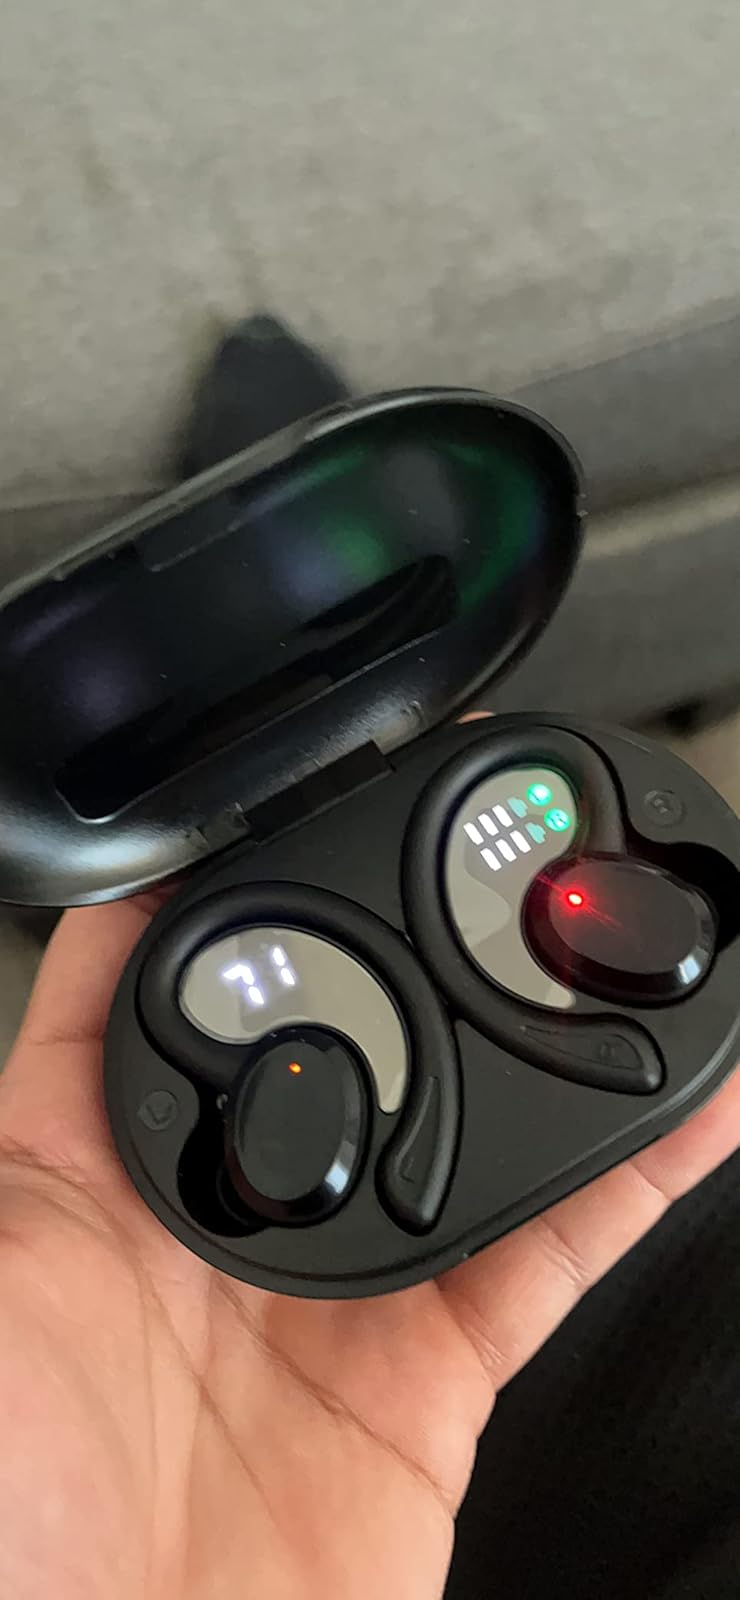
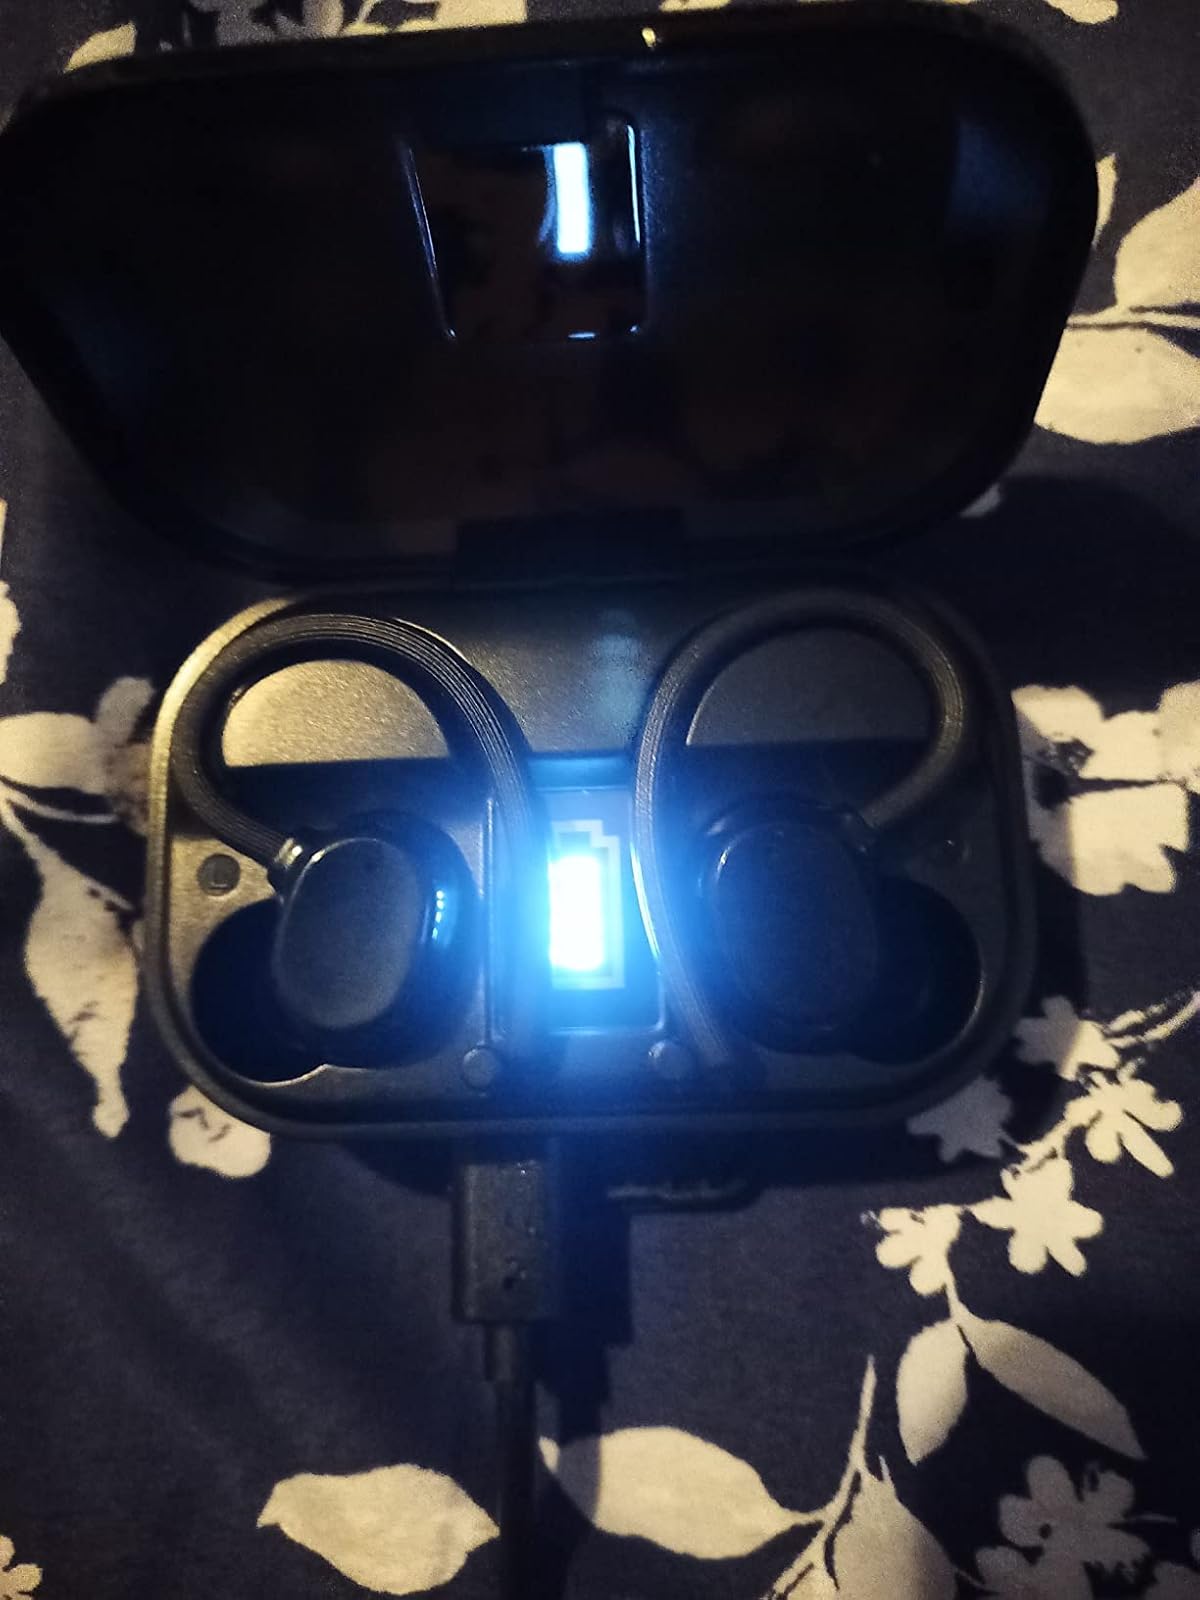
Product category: earbuds
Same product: no